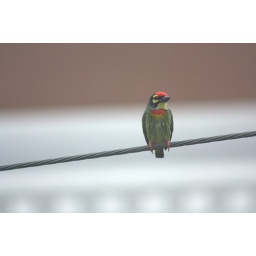
A small cute bird surviving in the urban nightmare of EkemaiLocation: Phra Khanong, Watthana, Bangkok, TH, Thailand&amp;copy; Gordon Anderson